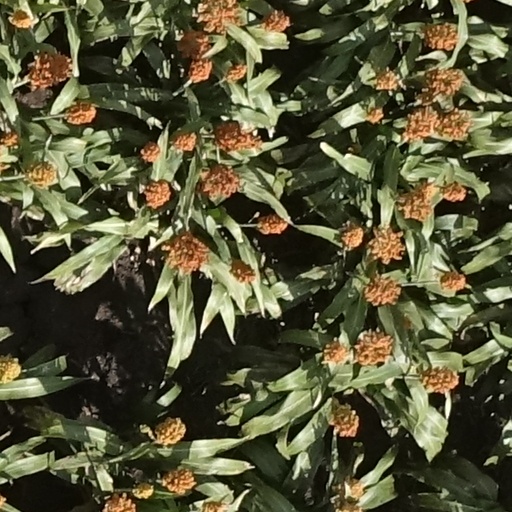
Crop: sorghum